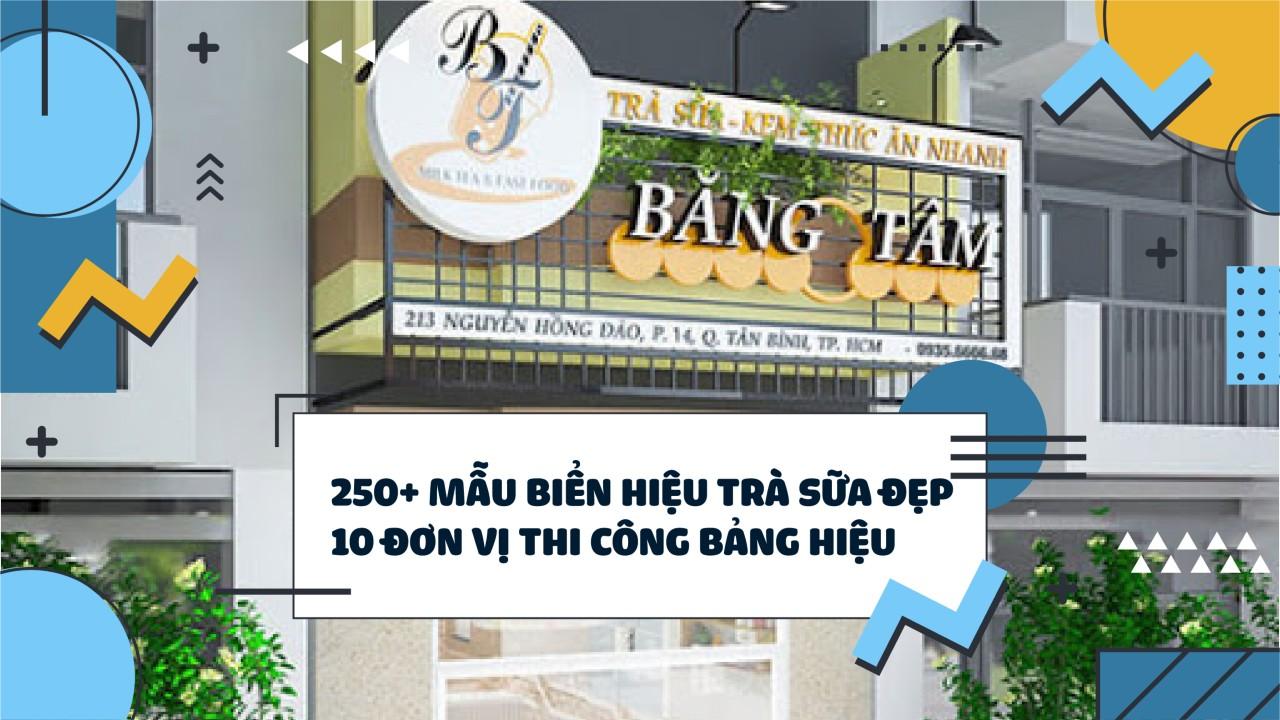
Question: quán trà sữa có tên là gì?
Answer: bằng tâm